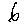
Label: 6